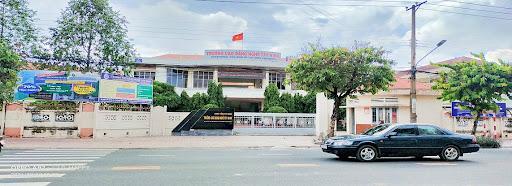
có một chiếc xe ô tô đang di chuyển bên ngoài đường